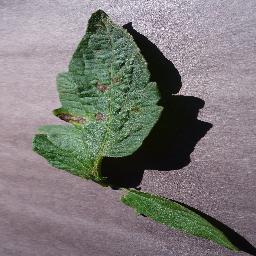
Label: Tomato___Early_blight